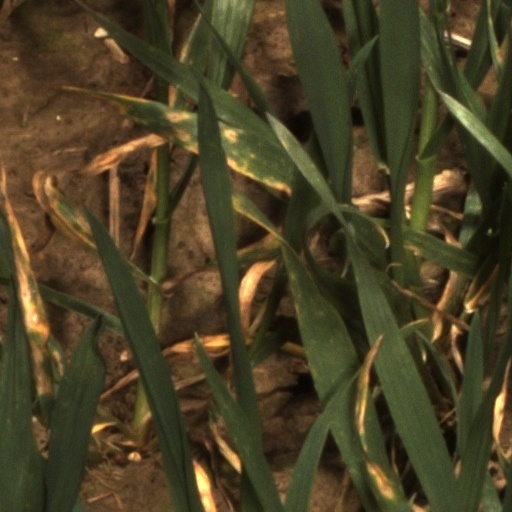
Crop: wheat